Institutional seats of the European Union

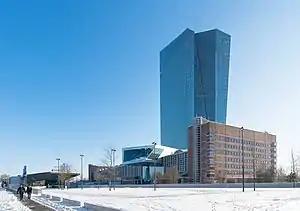
In 1993 it was decided that the central bank (shown) was to be seated in Frankfurt.

A Council decision on 29 October 1993 on the location of European agencies established that the European Monetary Institute, later the European Central Bank, would be based in Frankfurt. Frankfurt had to compete with numerous other cities, including London, Paris, Amsterdam, Luxembourg, Lyon, Barcelona and even Basel (in Switzerland, which is outside the European Union).